List of Russian earth scientists

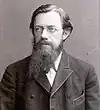
Chersky

This list of Russian Earth scientists includes the notable geographers, geologists, oceanographers, meteorologists, ecologists and other representatives of Earth sciences from the Russian Federation, the Soviet Union, the Russian Empire and other predecessor states of Russia.